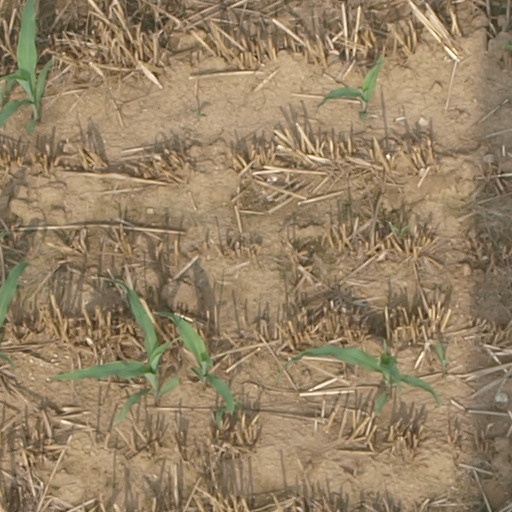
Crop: maize; corn